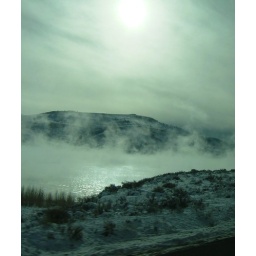
Mist rising of a high mountain lake in Colorado